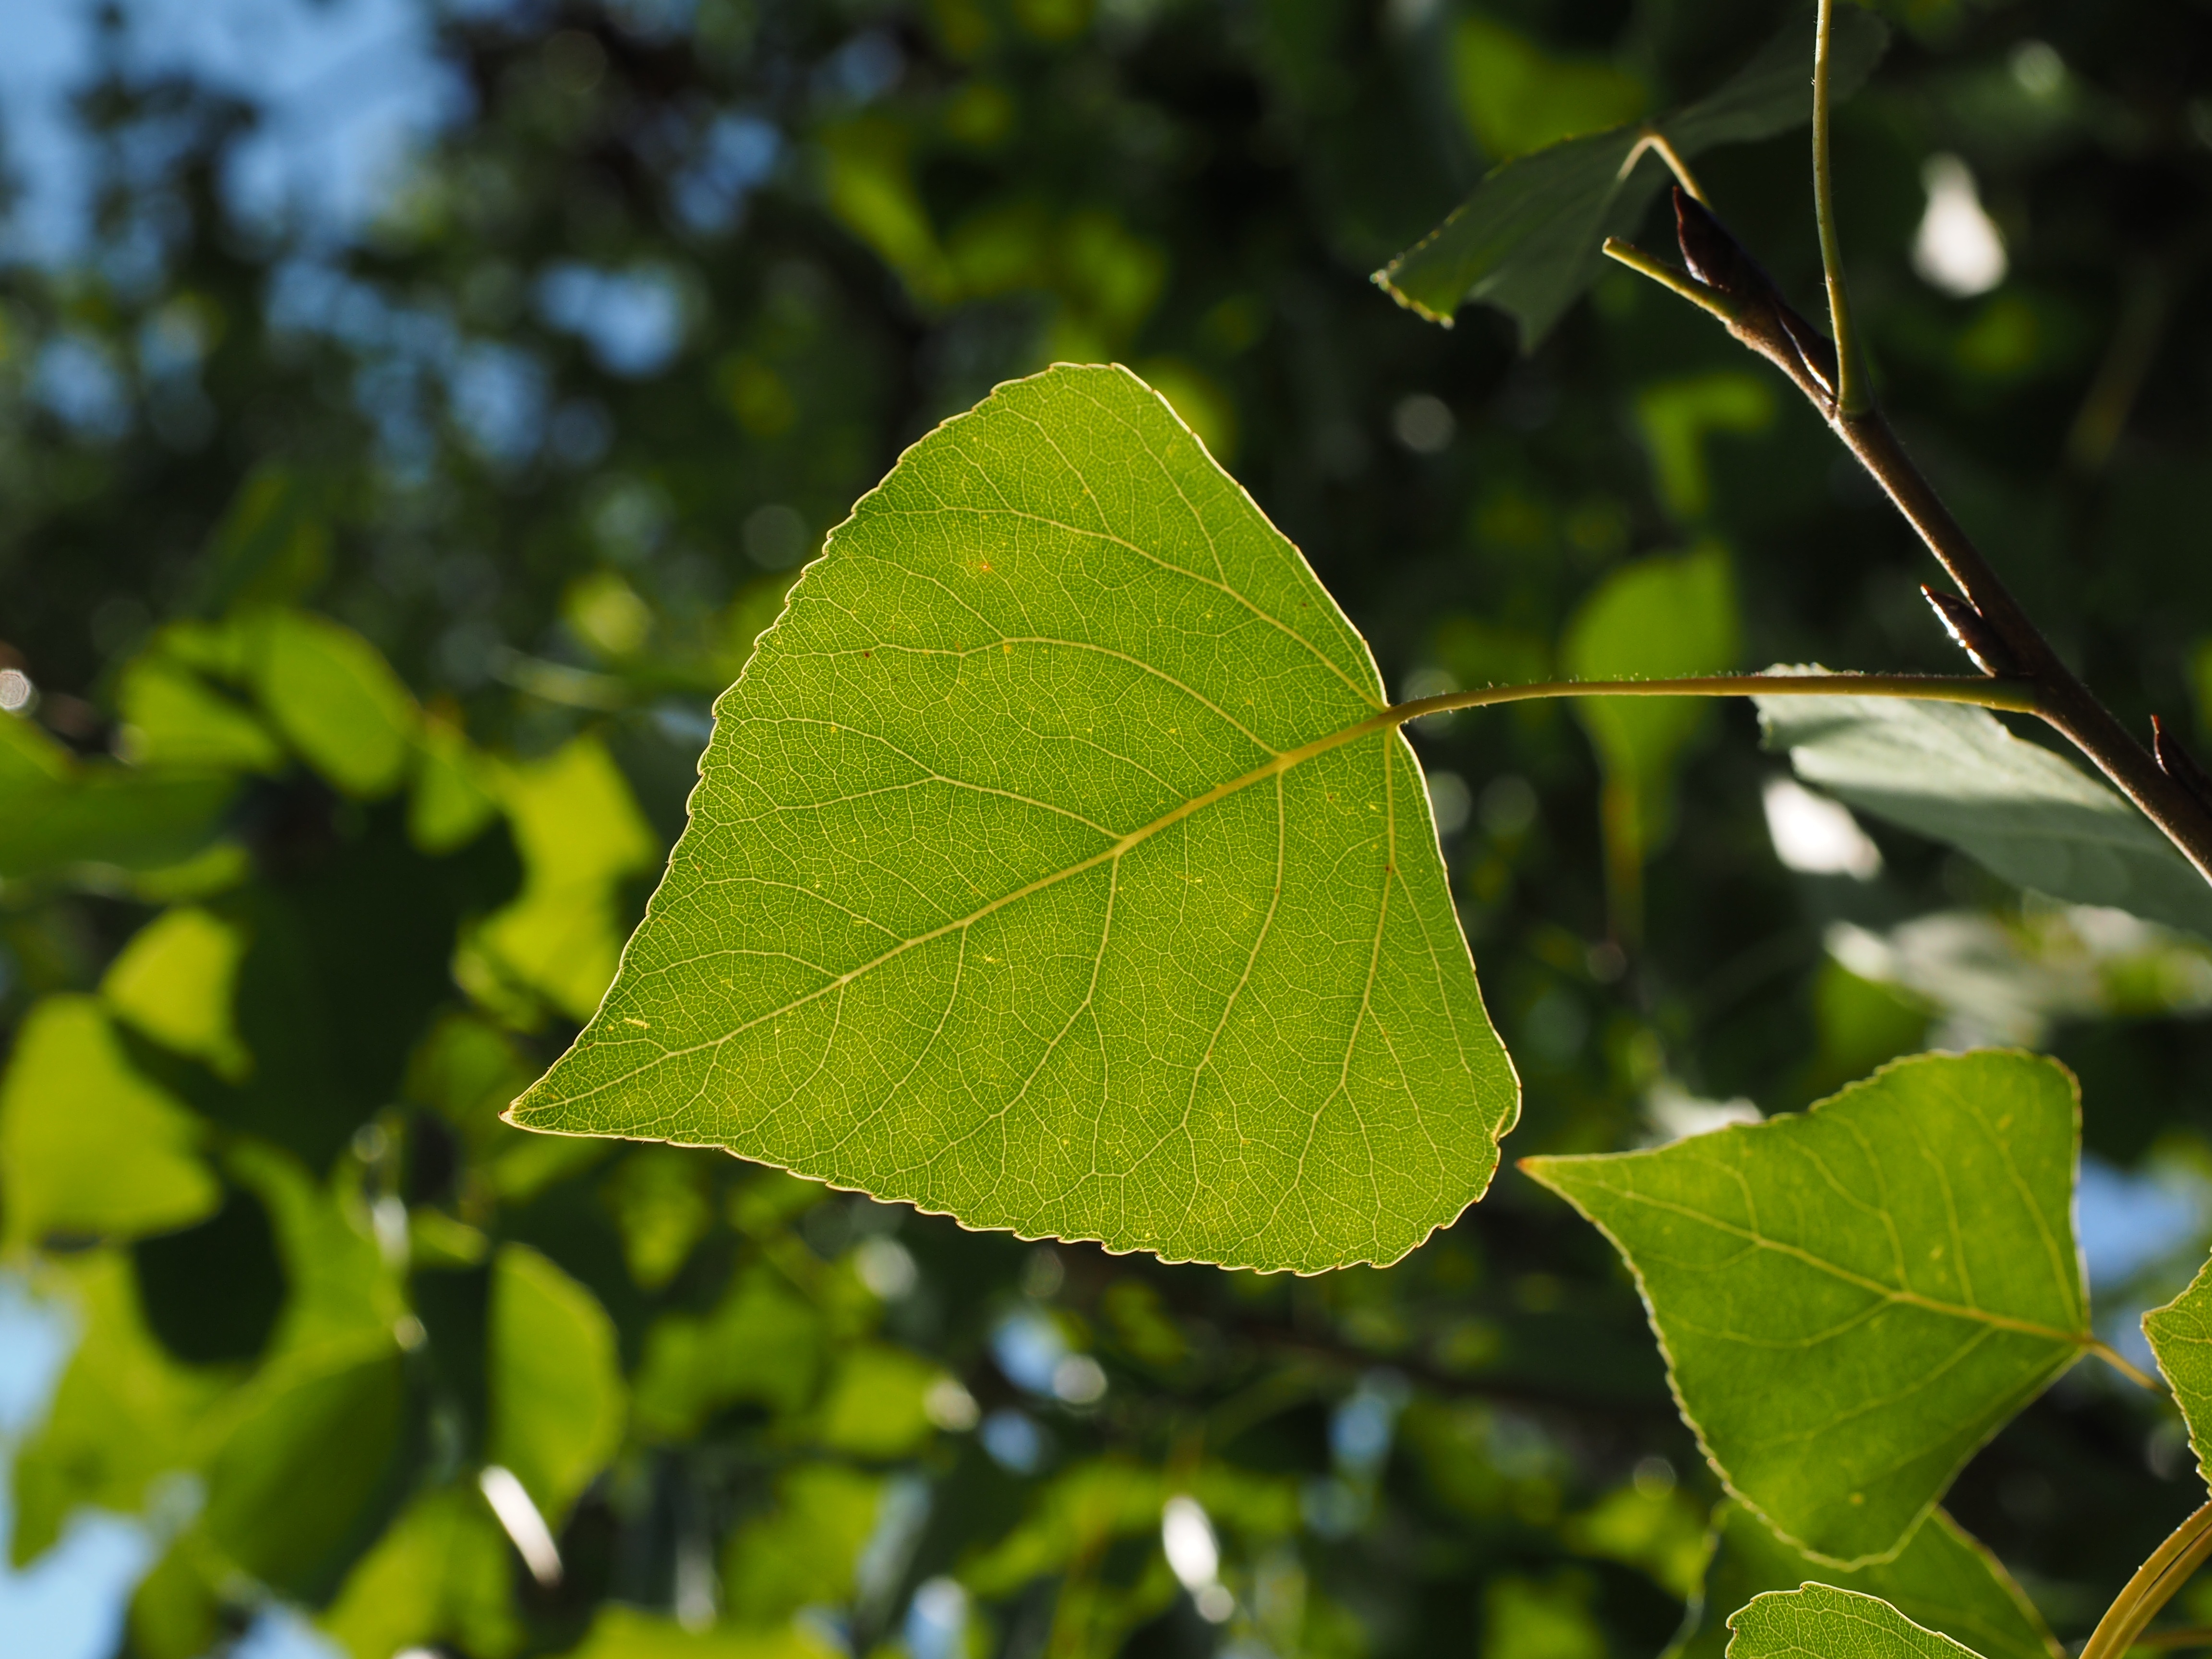
tree, nature, branch, plant, sunlight, leaf, flower, green, evergreen, autumn, botany, flora, heart shaped, shrub, deciduous, poplar, populus, macro photography, flowering plant, leaf veins, black poplar, populus nigra, grazing greenhouse, salicaceae, poplar leaf, woody plant, land plant, saar tree